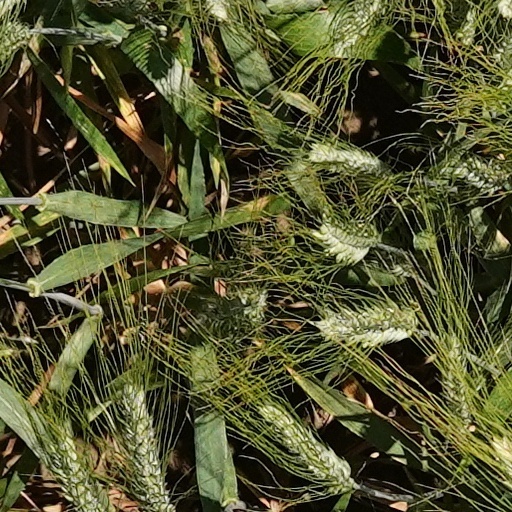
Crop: wheat